King Arthur (TV series)

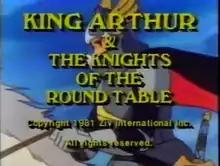
Title card for 1981 English dub version

Isao Sasaki and Koorogi '73 sang the opening theme "Kibou yo sore wa" and "Ou no Naka no Ou". The ending theme is performed by Mitsuko Horie and Koorogi '73.